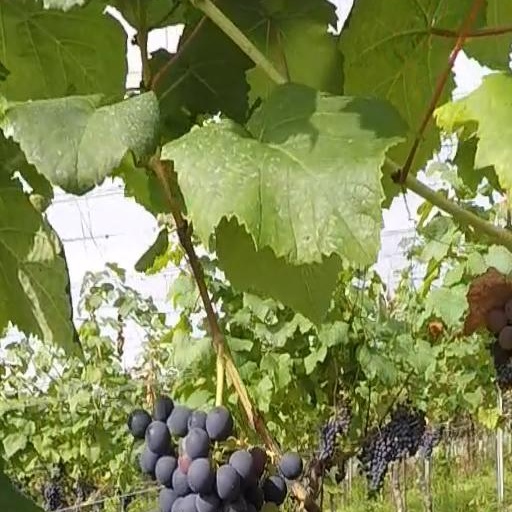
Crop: grape